2018 Boston Red Sox season

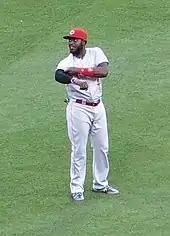
Brandon Phillips had a two-run home run in his Red Sox debut on September 5.

In the first game of the four game set, the Yankees jumped out to an early 4–0 lead, only to see Boston score the next 10 runs, including eight in the fourth inning, en route to a 15–7 final. Much of the offense came from the top third of the Red Sox order: Mookie Betts was 4-for-4 plus two walks, Andrew Benintendi was 3-for-6 with three RBIs, and Steve Pearce was 3-for-5 with six RBIs; all three of his hits were home runs. Pearce joined Kevin Millar and Mo Vaughn as the only Red Sox players to have a three-homer game against the Yankees. In the second game of the series, Rick Porcello allowed only one run and one hit in a complete game effort, improving his record to 14–4 as the Red Sox won, 4–1. Alex Cora had been ejected in the bottom of the first inning, his first ejection as Boston manager, after taking exception to warnings issued to both dugouts. Boston then scored three runs, with two coming on a Pearce homer. Ian Kinsler had to leave the game due to injury, and was later placed on the disabled list; Betts replaced him at second base for several innings, his first time playing the position since 2014. Boston won the third game of the series, 4–1, with Nathan Eovaldi allowing no runs and three hits in eight innings. Mitch Moreland and J. D. Martinez both hit home runs. The Red Sox completed the four-game sweep in a 10-inning, 5–4 win that was broadcast on "Sunday Night Baseball". A Betts solo home run put Boston ahead in the fifth inning; however, New York capitalized on a Xander Bogaerts error in the seventh inning to go ahead, 4–1. With that score, Yankees closer Aroldis Chapman came on in the bottom of the ninth, but struggled, striking out two and walking three. With the bases loaded, a Martinez single cut the lead to 4–3. A Bogaerts grounder then drew an errant throw from Yankees third baseman Miguel Andújar, allowing Jackie Bradley Jr. to score the tying run. The game went to extra innings after Moreland struck out, with Matt Barnes retiring the side in order in the top of the 10th. In the bottom of the 10th, Sandy León hit a two-out single and advanced to second on a wild pitch. Betts was intentionally walked, and Tony Renda made his Red Sox debut as a pinch runner for León. Benintendi then singled to center, scoring Renda, to secure the win and complete the sweep.